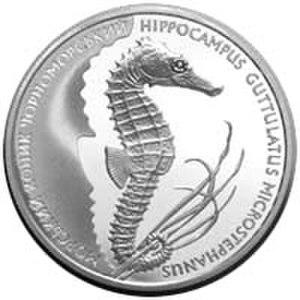
Les Hippocampes, du grec ἵππος, híppos, « cheval » et de κάμπος, kámpos, « poisson marin », aussi appelés familièrement chevaux de mer, sont un genre de poissons à nageoires rayonnées de la famille des Syngnathidae. Une cinquantaine d'espèces se répartissent dans les eaux tempérées et tropicales partout dans le monde. Comme beaucoup de poissons, ils souffrent de la destruction de leur habitat et de la surpêche liée au braconnage.